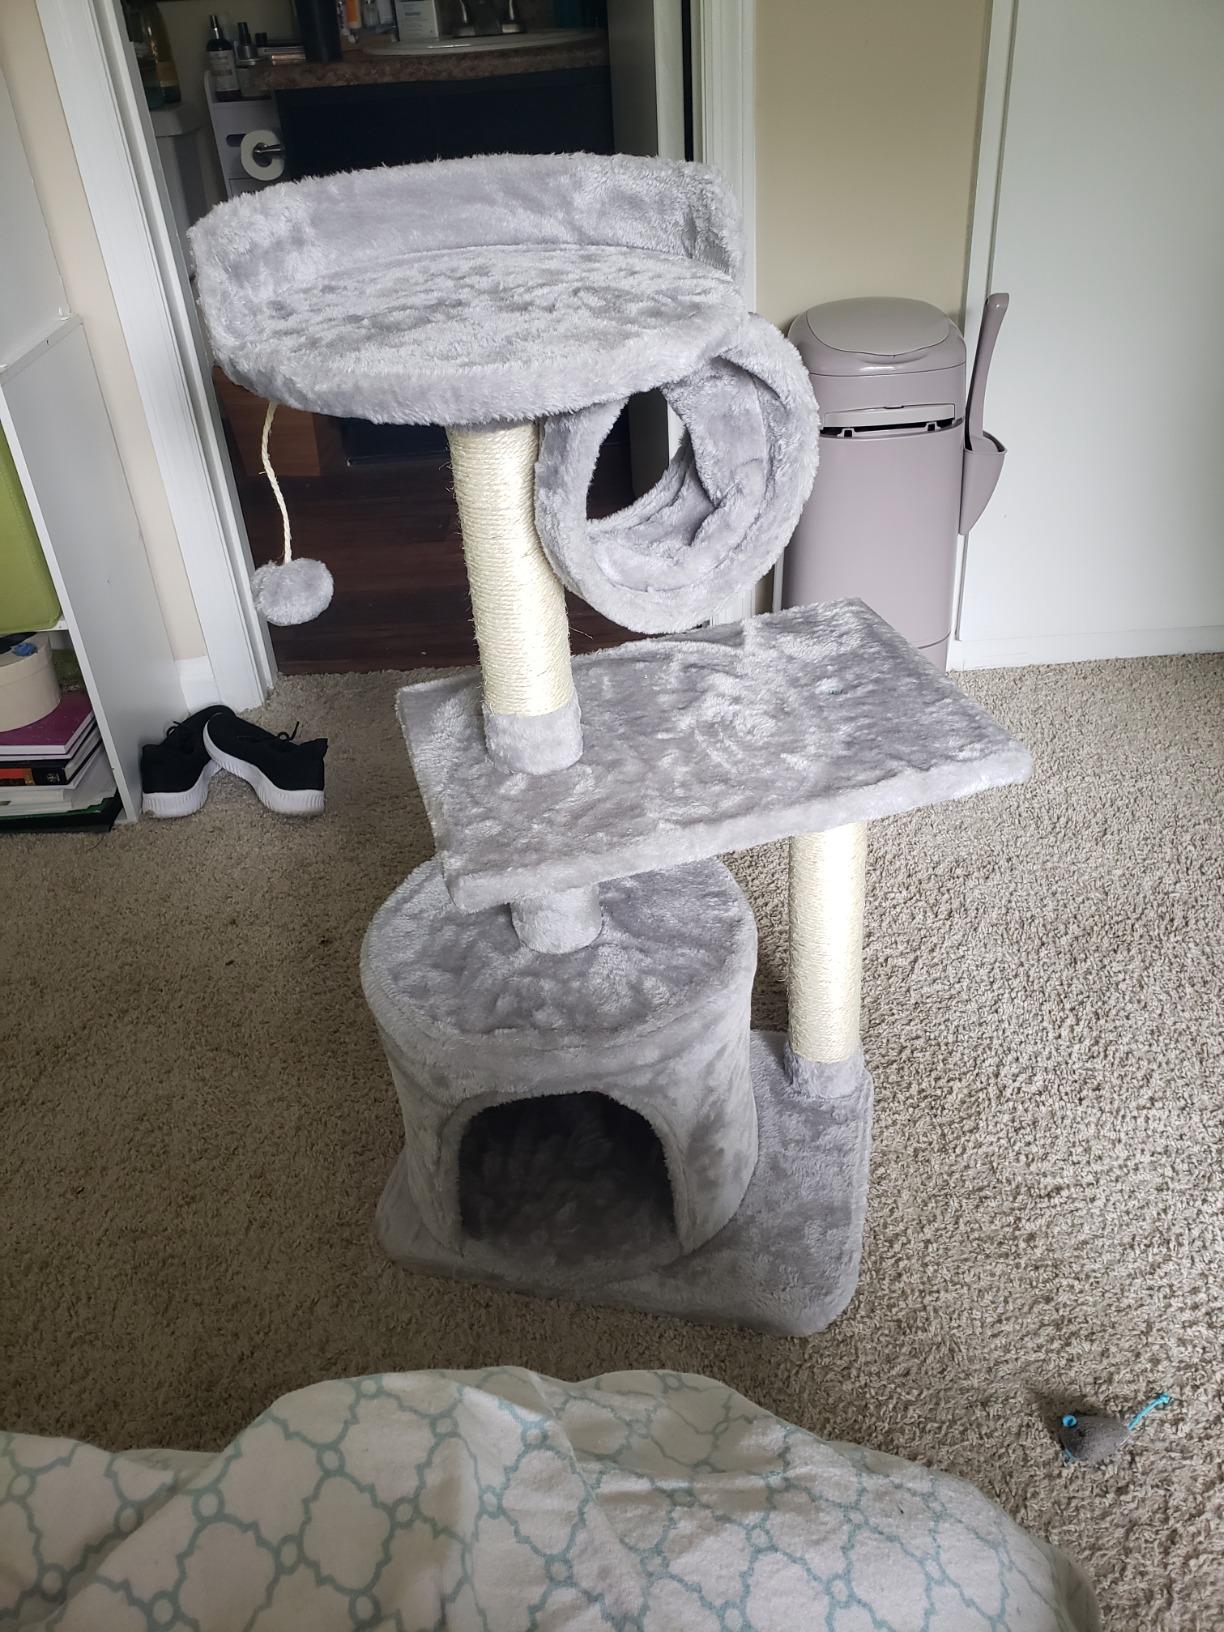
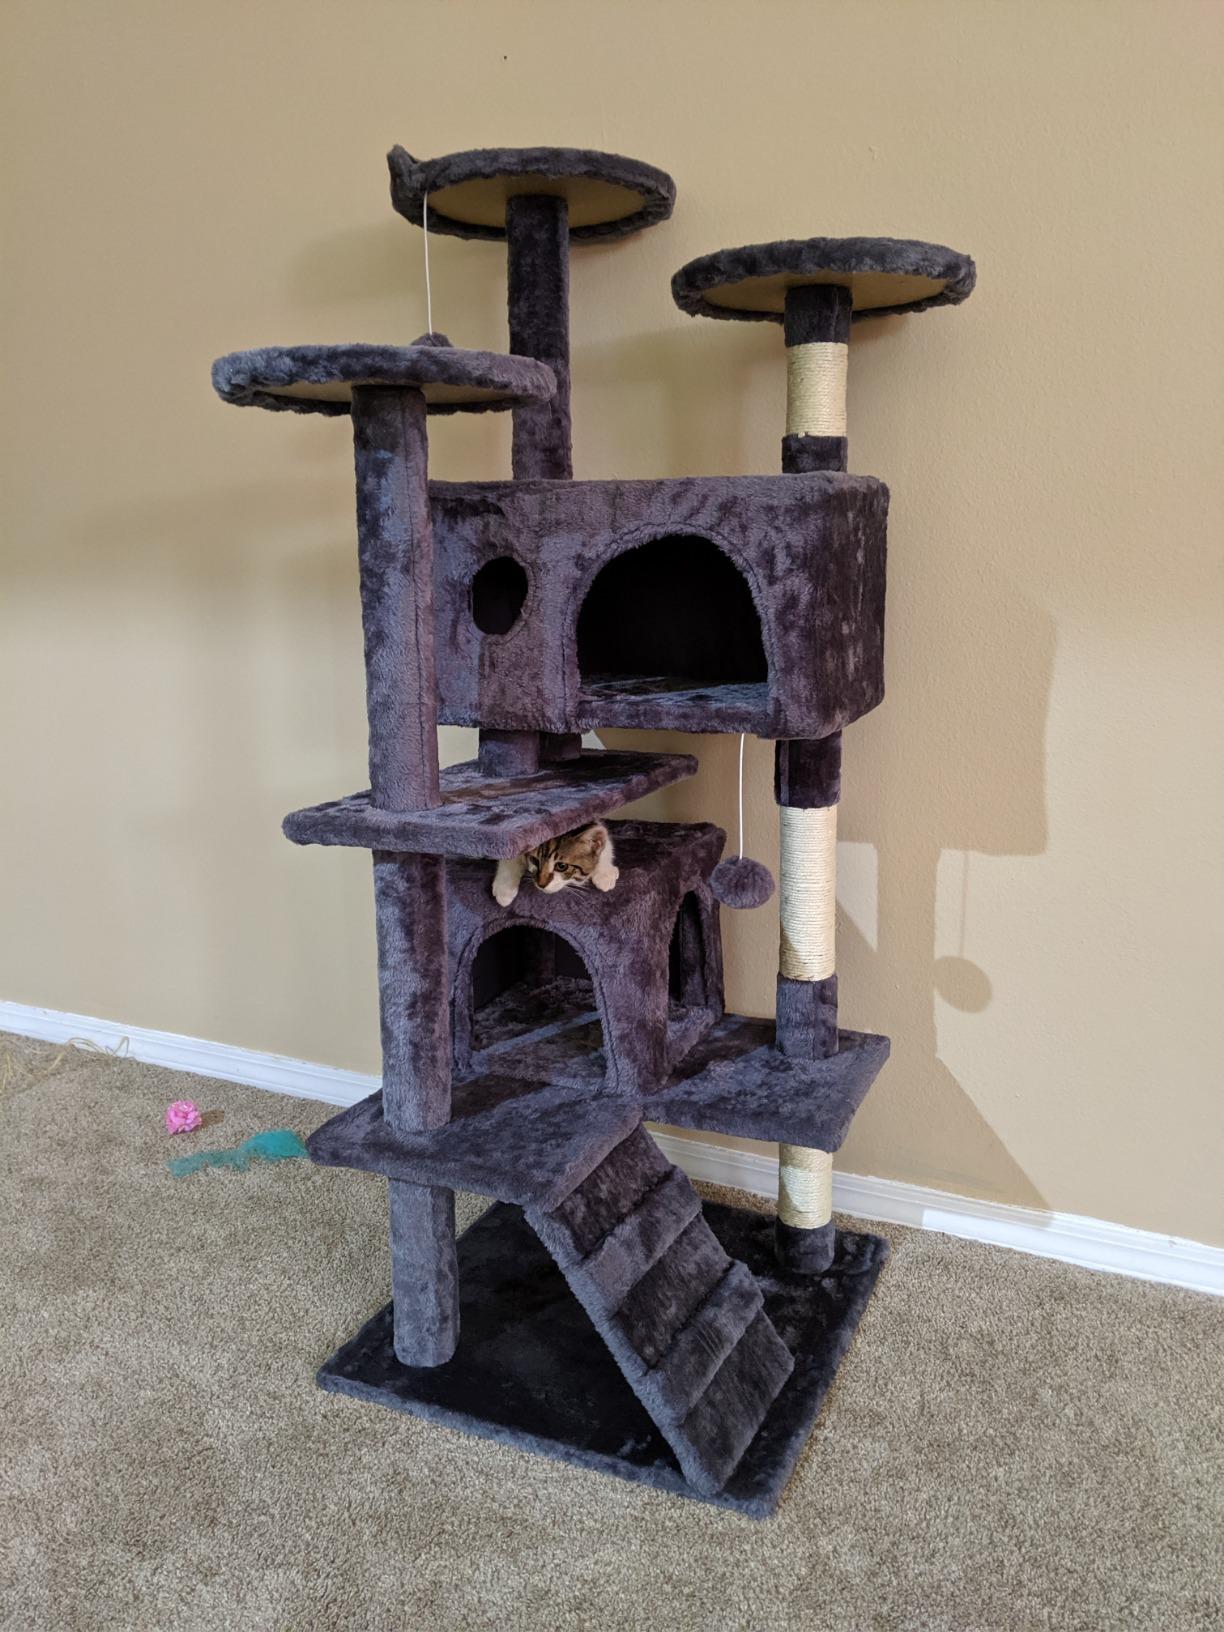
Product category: items_cat tree
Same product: no